Grumman X-29

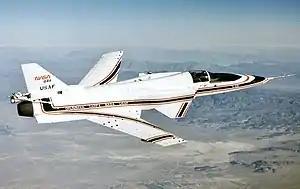
A Grumman X-29 in flight

The Grumman X-29 is an American experimental aircraft that tested a forward-swept wing, canard control surfaces, and other novel aircraft technologies. Funded by NASA, the United States Air Force and DARPA, the X-29 was developed by Grumman, and the two built were flown by NASA and the United States Air Force. The aerodynamic instability of the X-29's airframe required the use of computerized fly-by-wire control. Composite materials were used to control the aeroelastic divergent twisting experienced by forward-swept wings, and to reduce weight. The aircraft first flew in 1984, and two X-29s were flight tested through 1991.